Baburao Patel

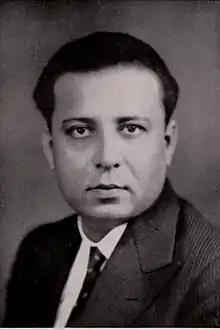

Baburao Patel (1904–1982) was an Indian publisher and writer, associated with films and politics.